Trevor Goodchild

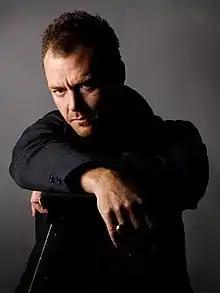
Marton Csokas portrays Trevor in the 2005 film.

Trevor is portrayed by Marton Csokas in the 2005 film "Æon Flux".